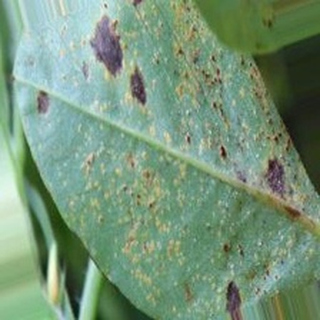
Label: groundnut_rust